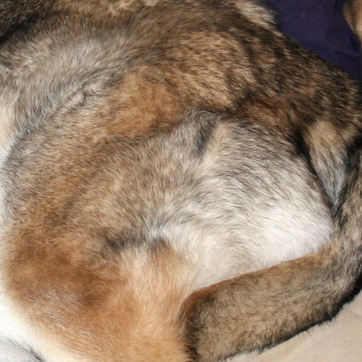
Material: other